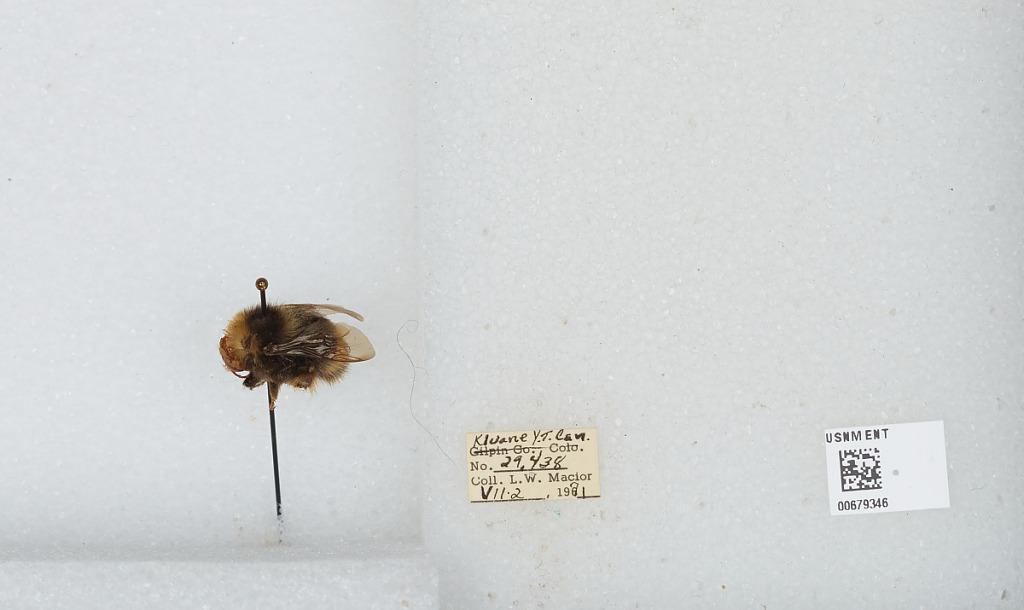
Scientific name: Bombus (Bombus) occidentalis Greene
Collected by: L. Macior
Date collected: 1971-7-2
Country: Canada
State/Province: Yukon Territory
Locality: Kluane
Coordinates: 60.75, -139.5